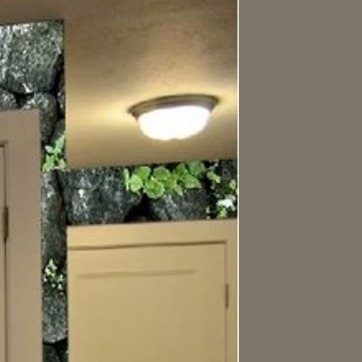
Material: wallpaper